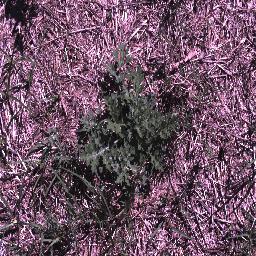
Label: parthenium